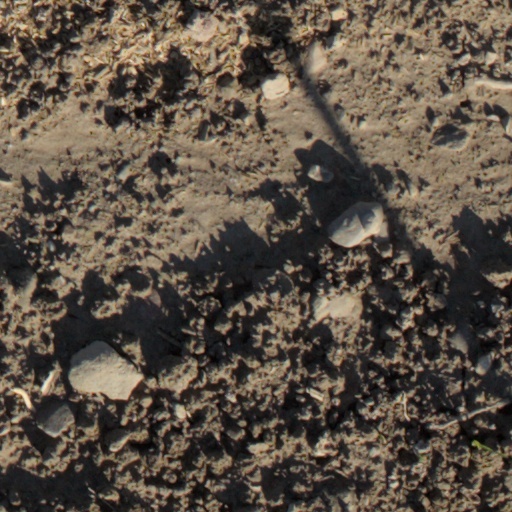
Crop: wheat